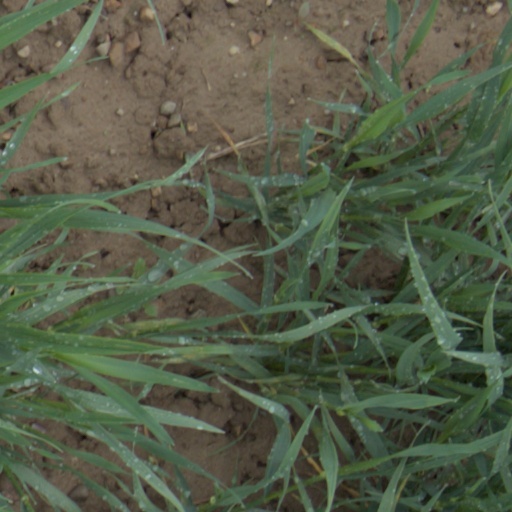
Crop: wheat